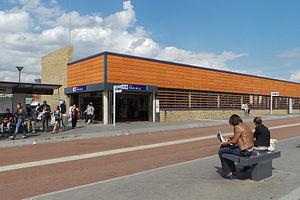
Pointe du Lac est une station de la ligne 8 du métro de Paris, située sur la commune de Créteil. C'est la 300ᵉ station du métro de Paris, ouverte le 8 octobre 2011. C'est, depuis cette date, le terminus oriental de la ligne 8.